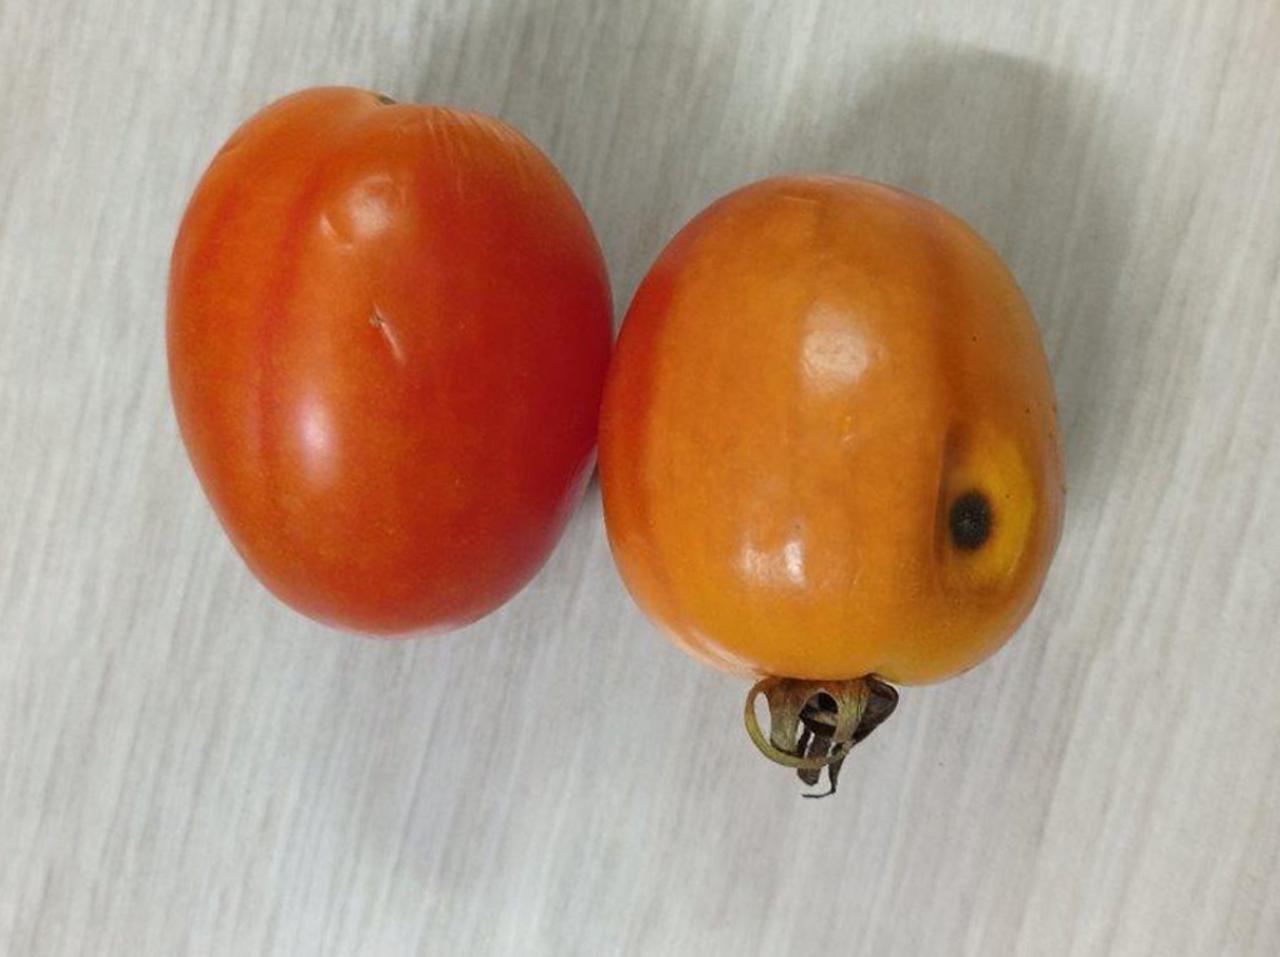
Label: Rotten